Amirkhan Kamizovich Shomakhov

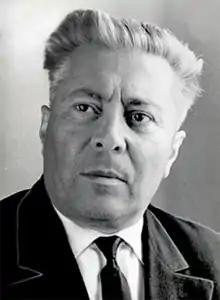

Amirkhan Kamizovich Shomakhov (− 13 July 1988) was a Soviet Kabardian lyrics, prose, and play writer, primarily known as one of the founders of the Kabardian children's literature. People's Poet of the Kabarda-Balkar ASSR (1977). Member of the Union of Soviet Writers since 1949. Member of the CPSU since 1938.